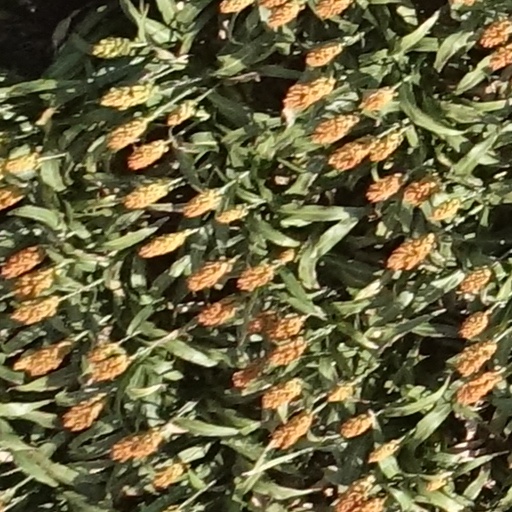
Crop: sorghum